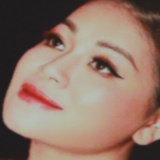
ca sĩ Anh Thơ